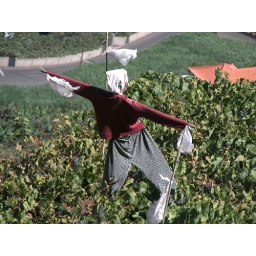
The black and RED scarecrow as everyone knows...He stood in a field where MADEIRA WINE grows...Sorry, Pink Floyd. :-)